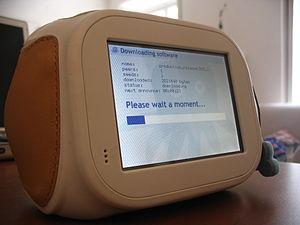
Le Web des objets désigne l'intégration de tout appareil interrogeable ou contrôlable à distance, dans le monde du World Wide Web.